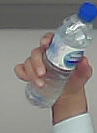
Product: nestle_water